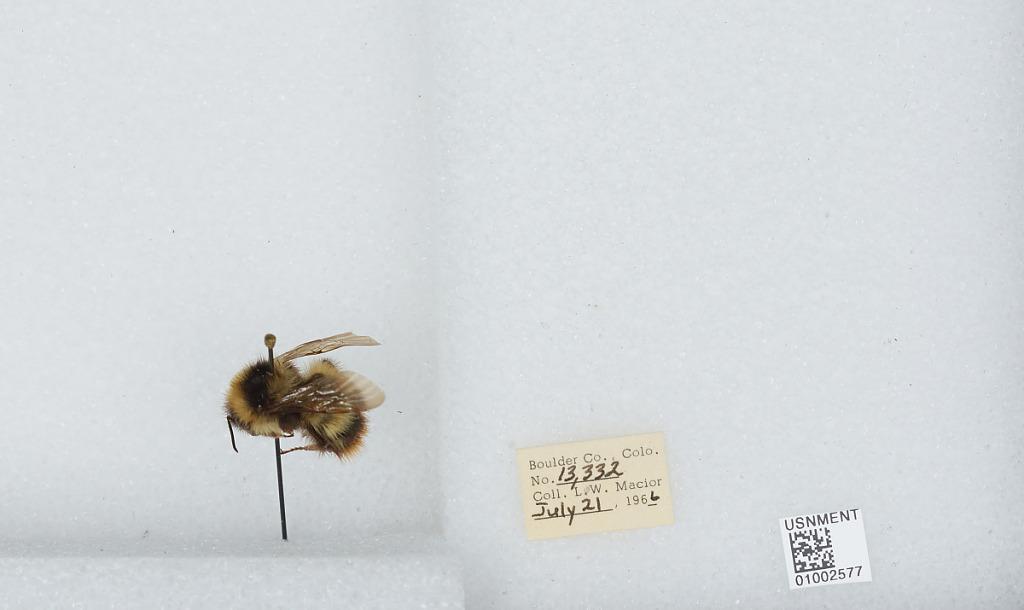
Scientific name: Bombus (Alpinobombus) balteatus Dahlbom
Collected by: L. Macior
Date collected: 1966-7-21
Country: United States
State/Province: Colorado
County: Boulder
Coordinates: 40.0275, -105.252